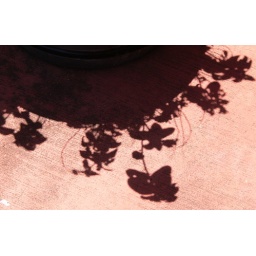
growing in a pot outside my back door